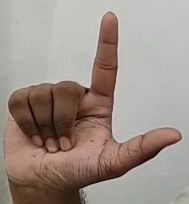
ASL sign: L